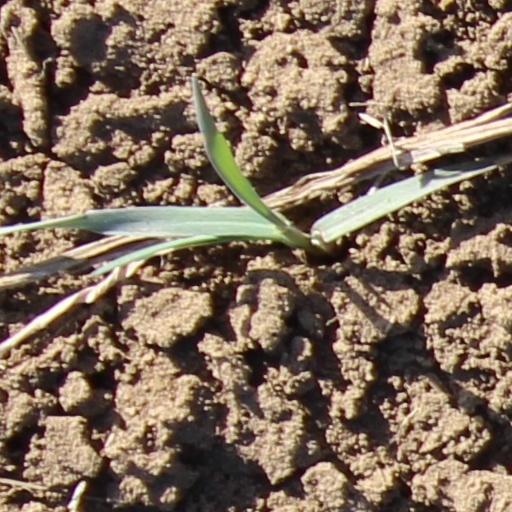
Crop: wheat